Vera Mityagina

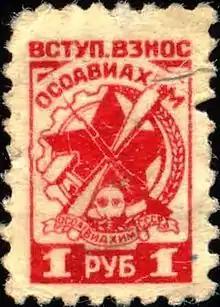
Stamp of Osoaviakhim

In her first flight in a balloon, an accident occurred at 6,500 feet when the canvas of the balloon caught fire. Under the direction of her commander, Mityagina successfully cut free a portion of the canvas and was able to safely land on the ground with an improvised parachute.